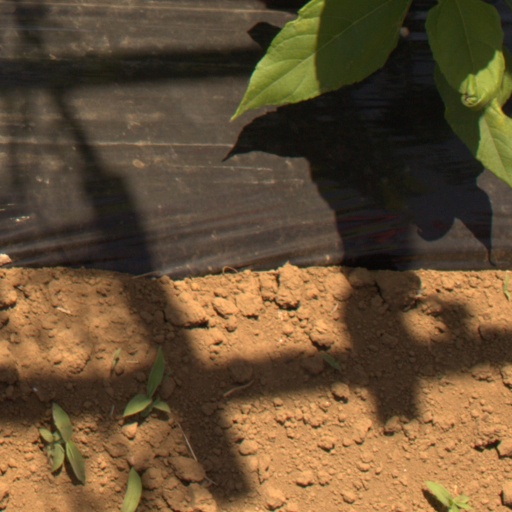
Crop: Jerusalem artichoke